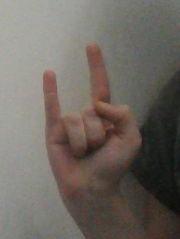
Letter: la